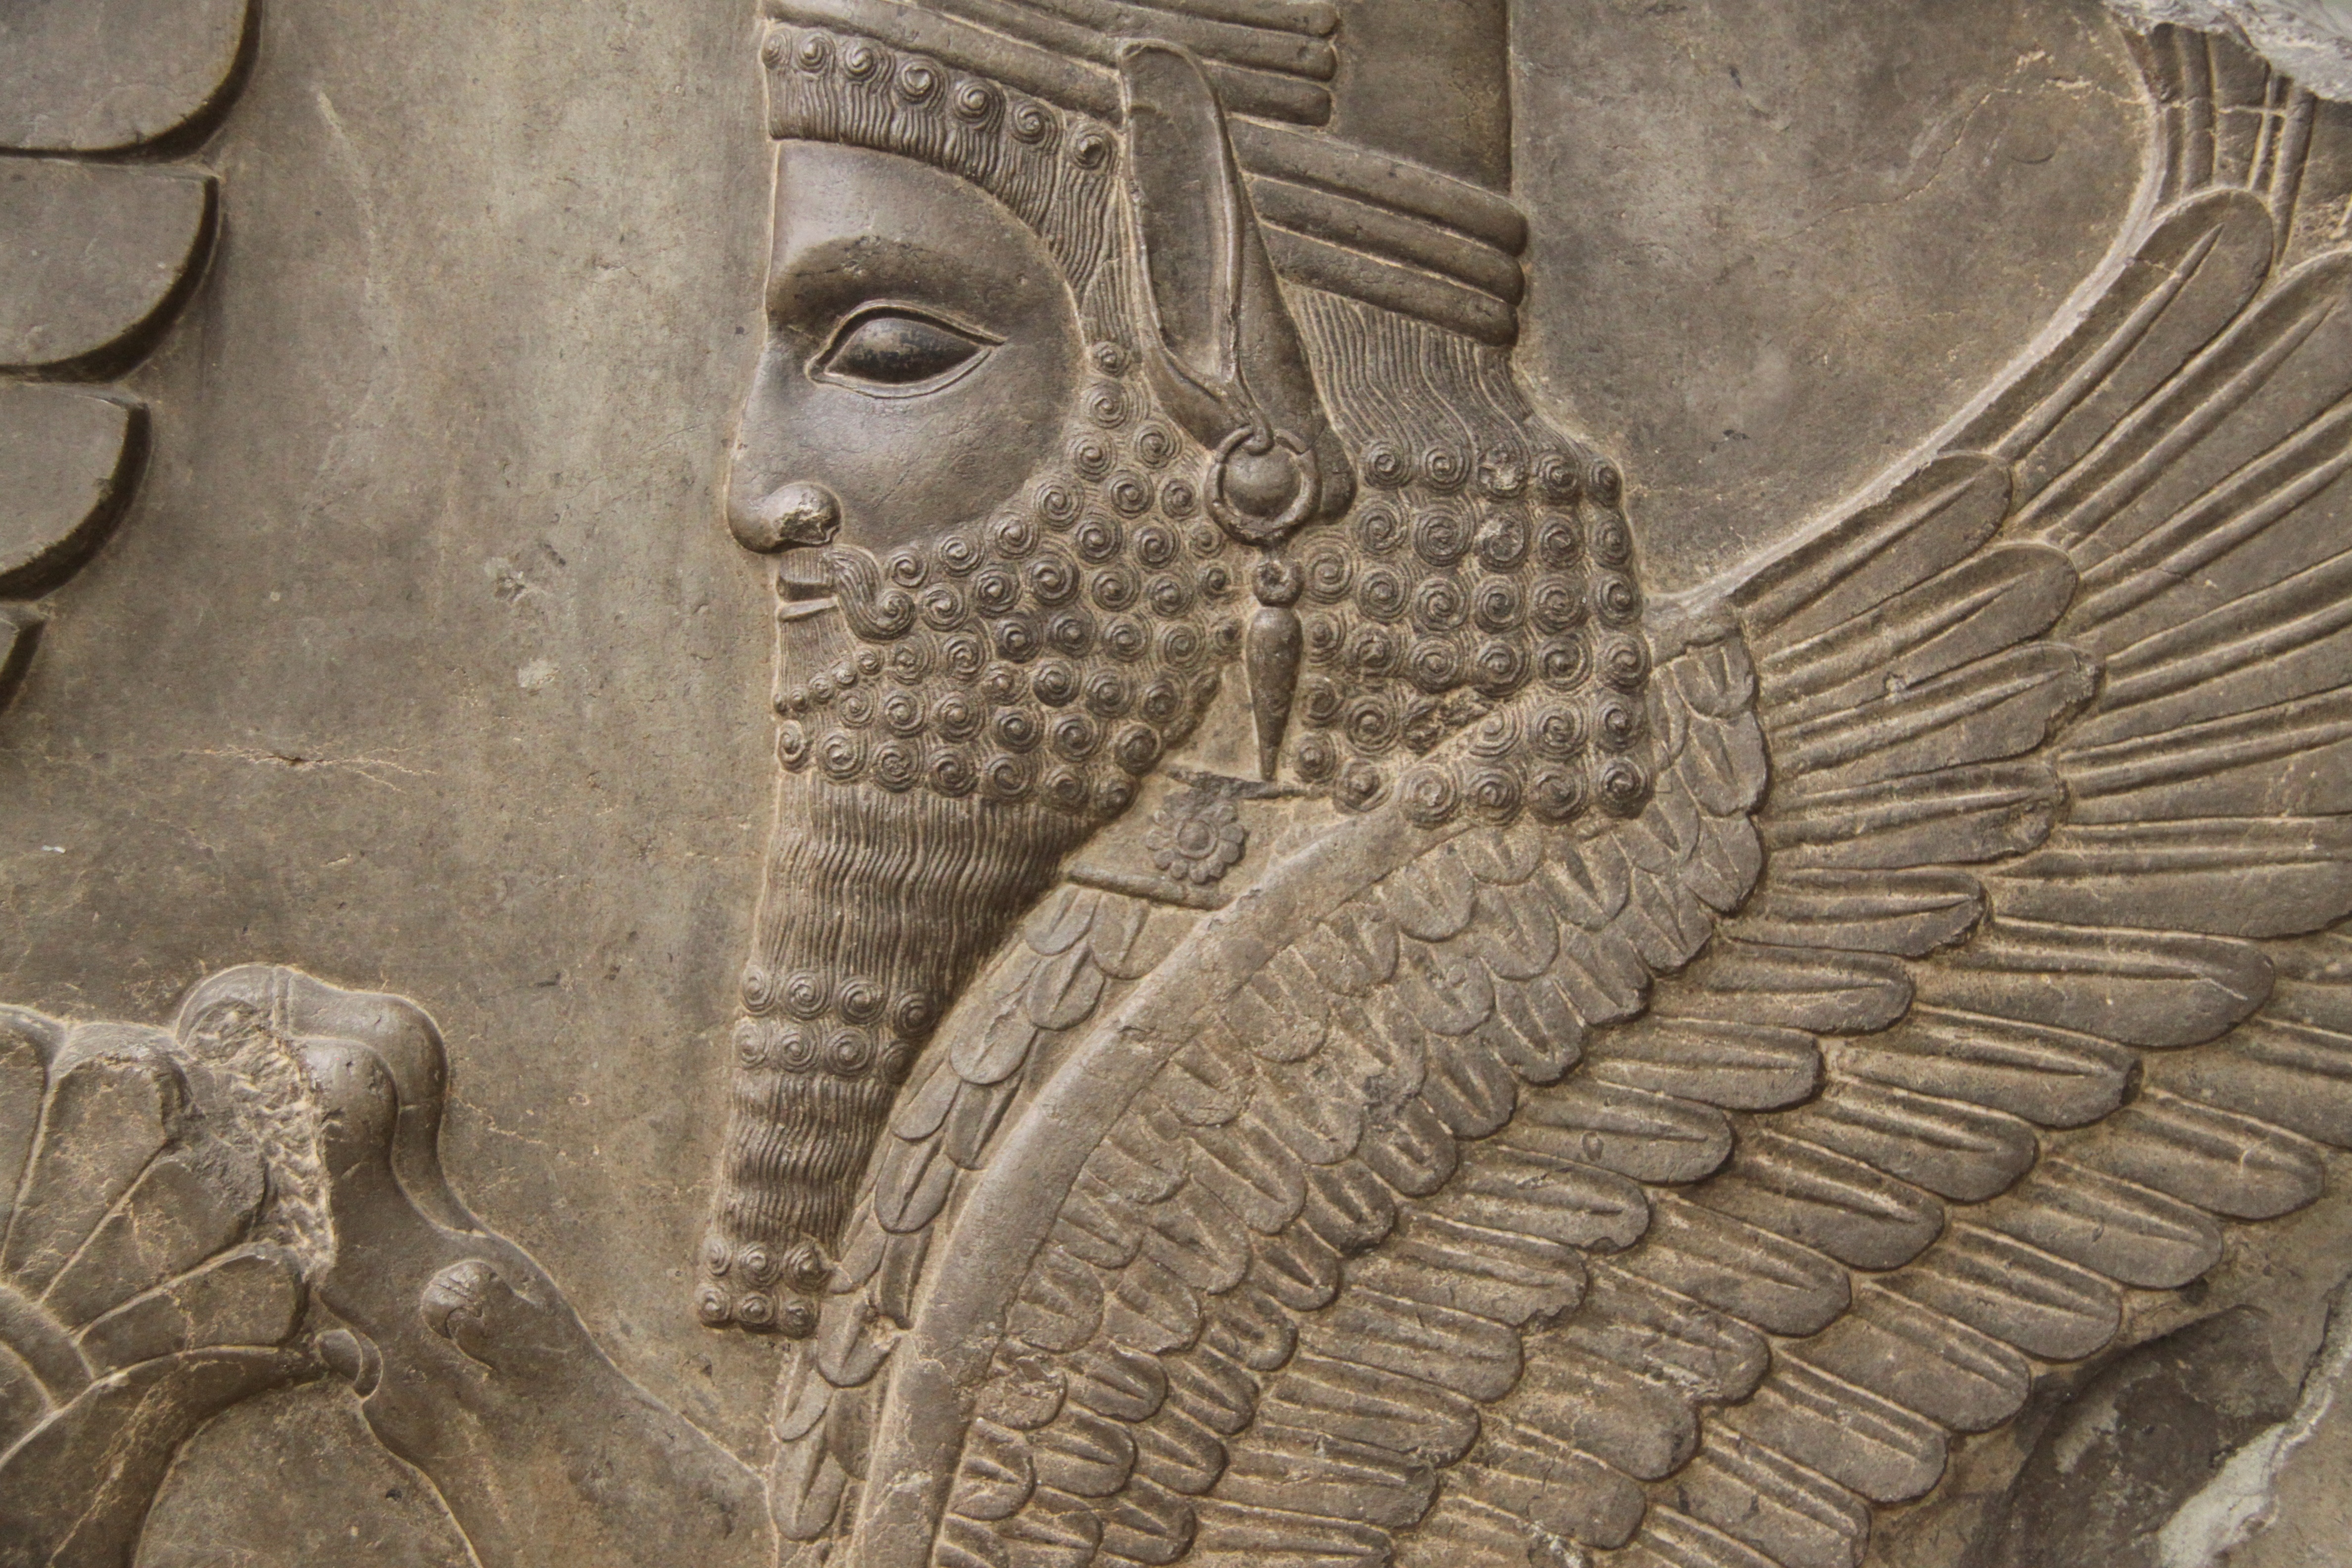
monument, statue, gargoyle, sculpture, art, temple, history, carving, relief, archaeological site, stone carving, ancient history